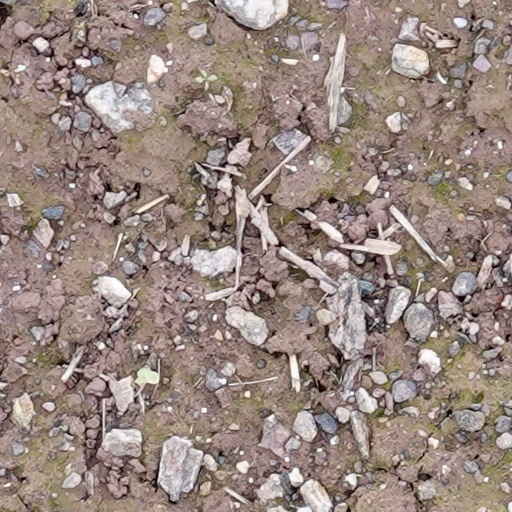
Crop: wheat